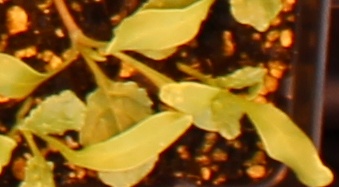
Label: Sugar beet